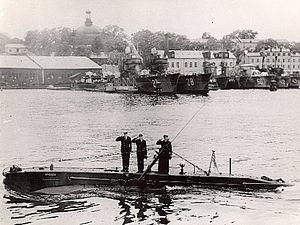
Sous-marin de poche suédois Spiggen ( ex- X51 Stickleback britannique)
La classe Stickleback est une classe de sous-marins miniatures conçus par la Royal Navy vers 1954-1955 et construits à 4 exemplaires.